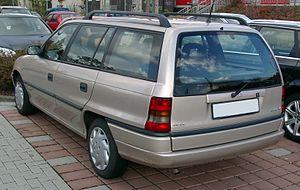
L'Opel Astra F fut lancée en juillet 1991 et fut restylée à la fin de l'été 1994. La production fut arrêtée début 1998 avec l'arrivée de l'Opel Astra G.